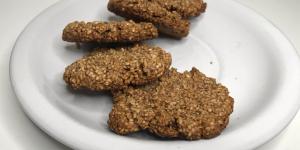
galletas de chocolate sin harina